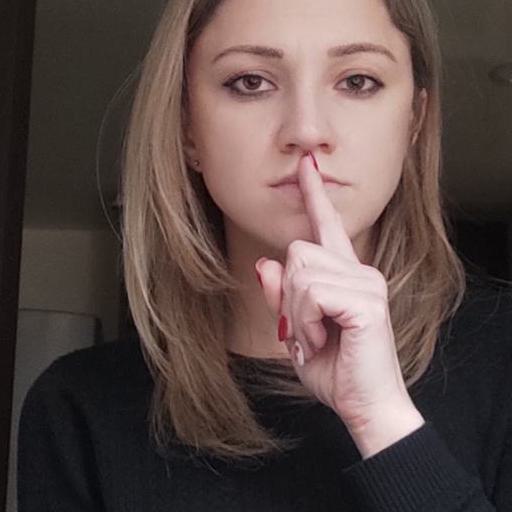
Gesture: mute